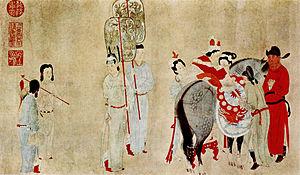
La dynastie Tang est une dynastie chinoise précédée par la dynastie Sui et suivie par la période des Cinq Dynasties et des Dix Royaumes. Elle a été fondée par la famille Li, qui prit le pouvoir durant le déclin et la chute de l'empire Sui.